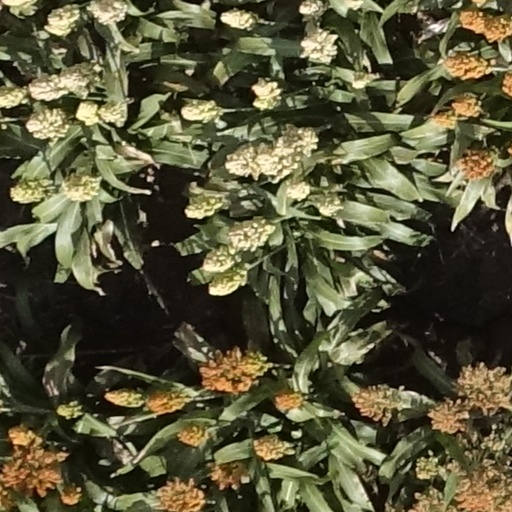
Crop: sorghum